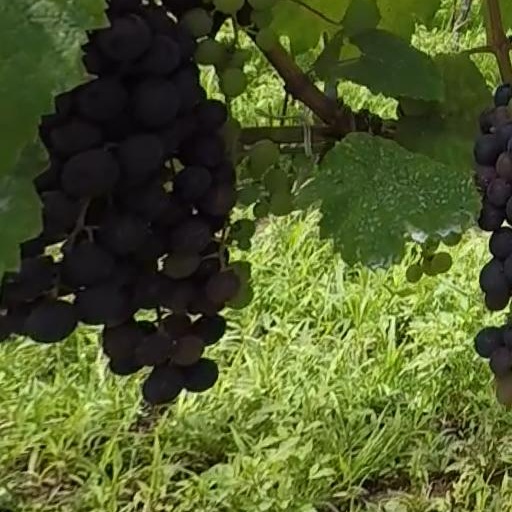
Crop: grape